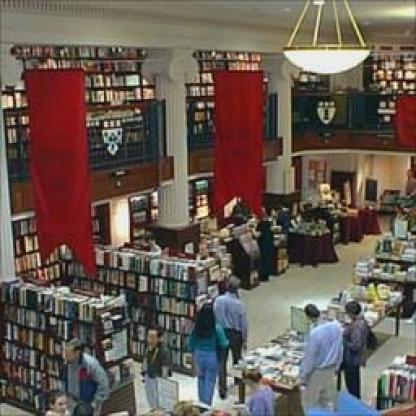
Scene: Indoor